History of agriculture in the United States

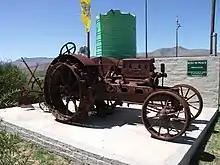
A 1928 "Wallis" tractor, near Joubertina in South Africa, made by Massey Ferguson

In the colonial era, wheat was sown by broadcasting, reaped by sickles, and threshed by flails. The kernels were then taken to a grist mill for grinding into flour. In 1830, it took four people and two oxen, working 10 hours a day, to produce 200 bushels. New technology greatly increased productivity in the 19th century, as sowing with drills replaced broadcasting, cradles took the place of sickles, and the cradles in turn were replaced by reapers and binders. Steam-powered threshing machines superseded flails. By 1895, in Bonanza farms in the Dakotas, it took six people and 36 horses pulling huge harvesters, working 10 hours a day, to produce 20,000 bushels. In the 1930s the gasoline powered "combine" combined reaping and threshing into one operation that took one person to operate. Production grew from 85 million bushels in 1839, 500 million in 1880, 600 million in 1900, and peaked at 1.0 billion bushels in 1915. Prices fluctuated erratically, with a downward trend in the 1890s that caused great distress in the Plains states.